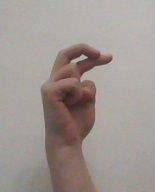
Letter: zay